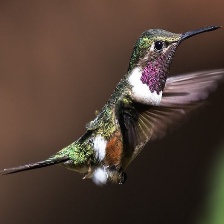
Species: AMETHYST WOODSTAR
Scientific name: CALLIPHLOX AMETHYSTINA
ImageNet parent category: hummingbird